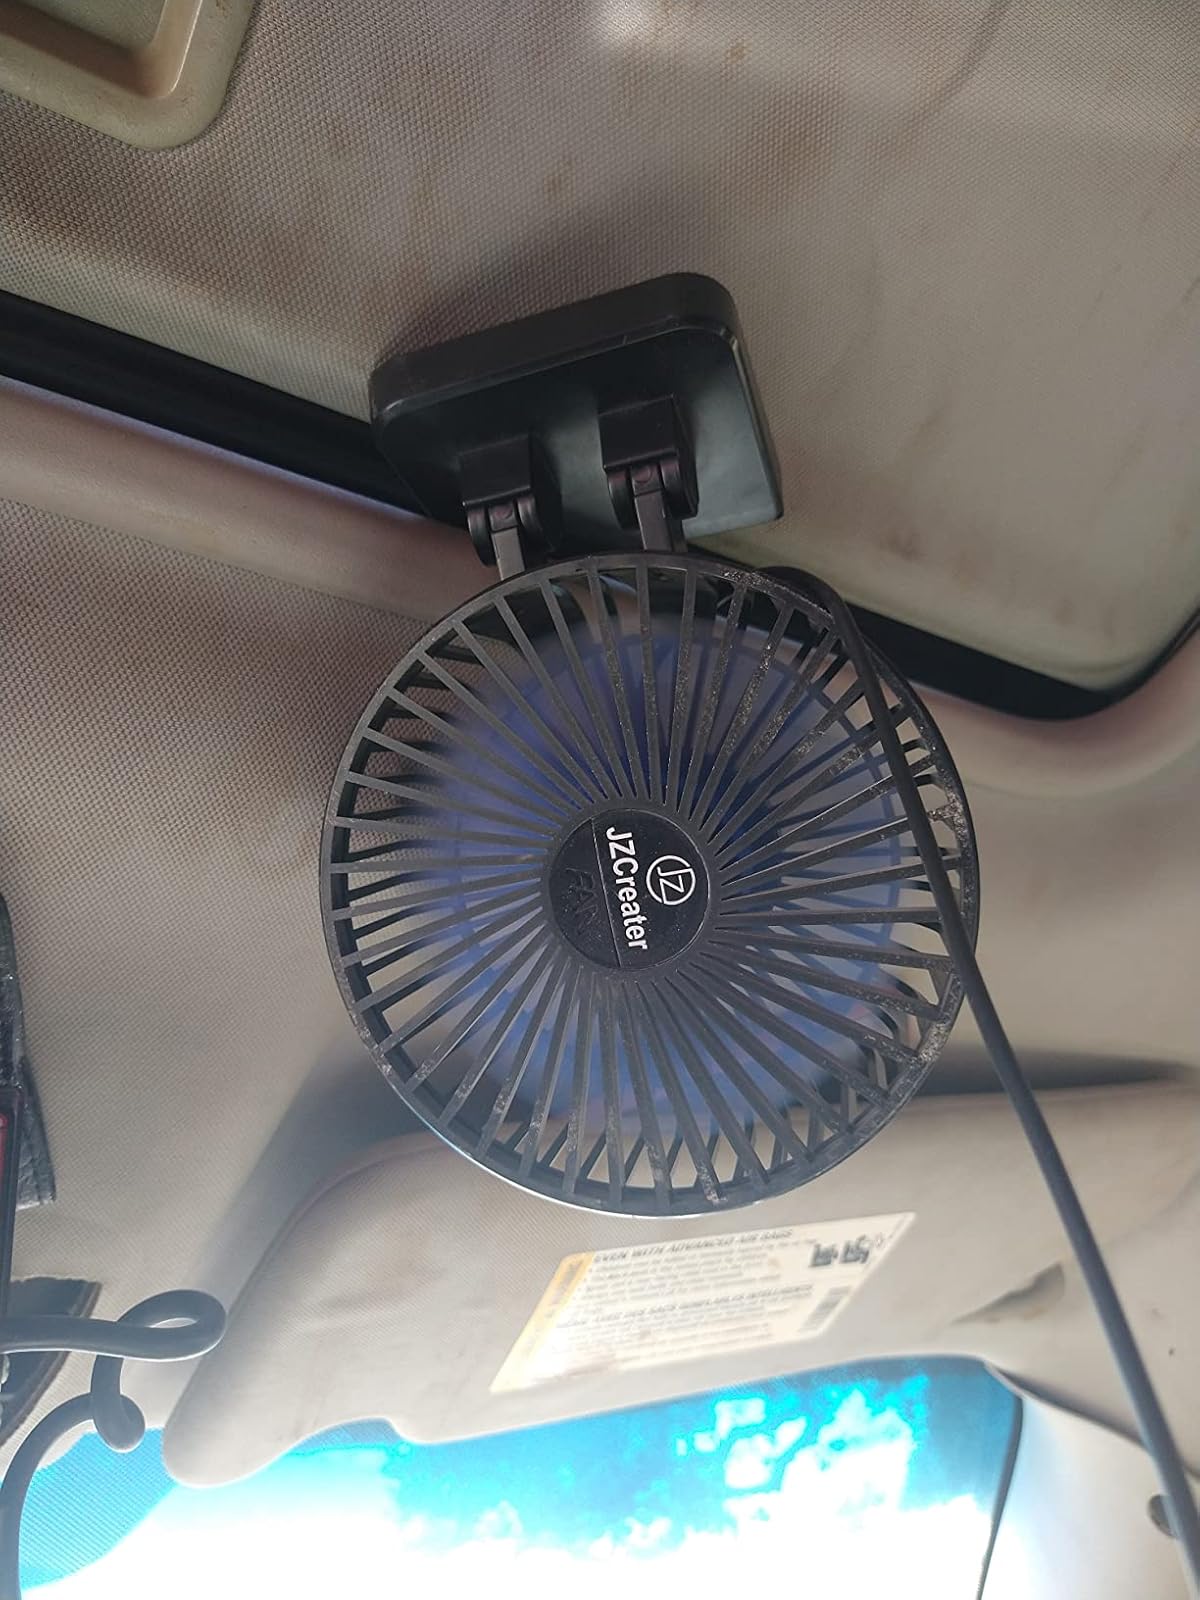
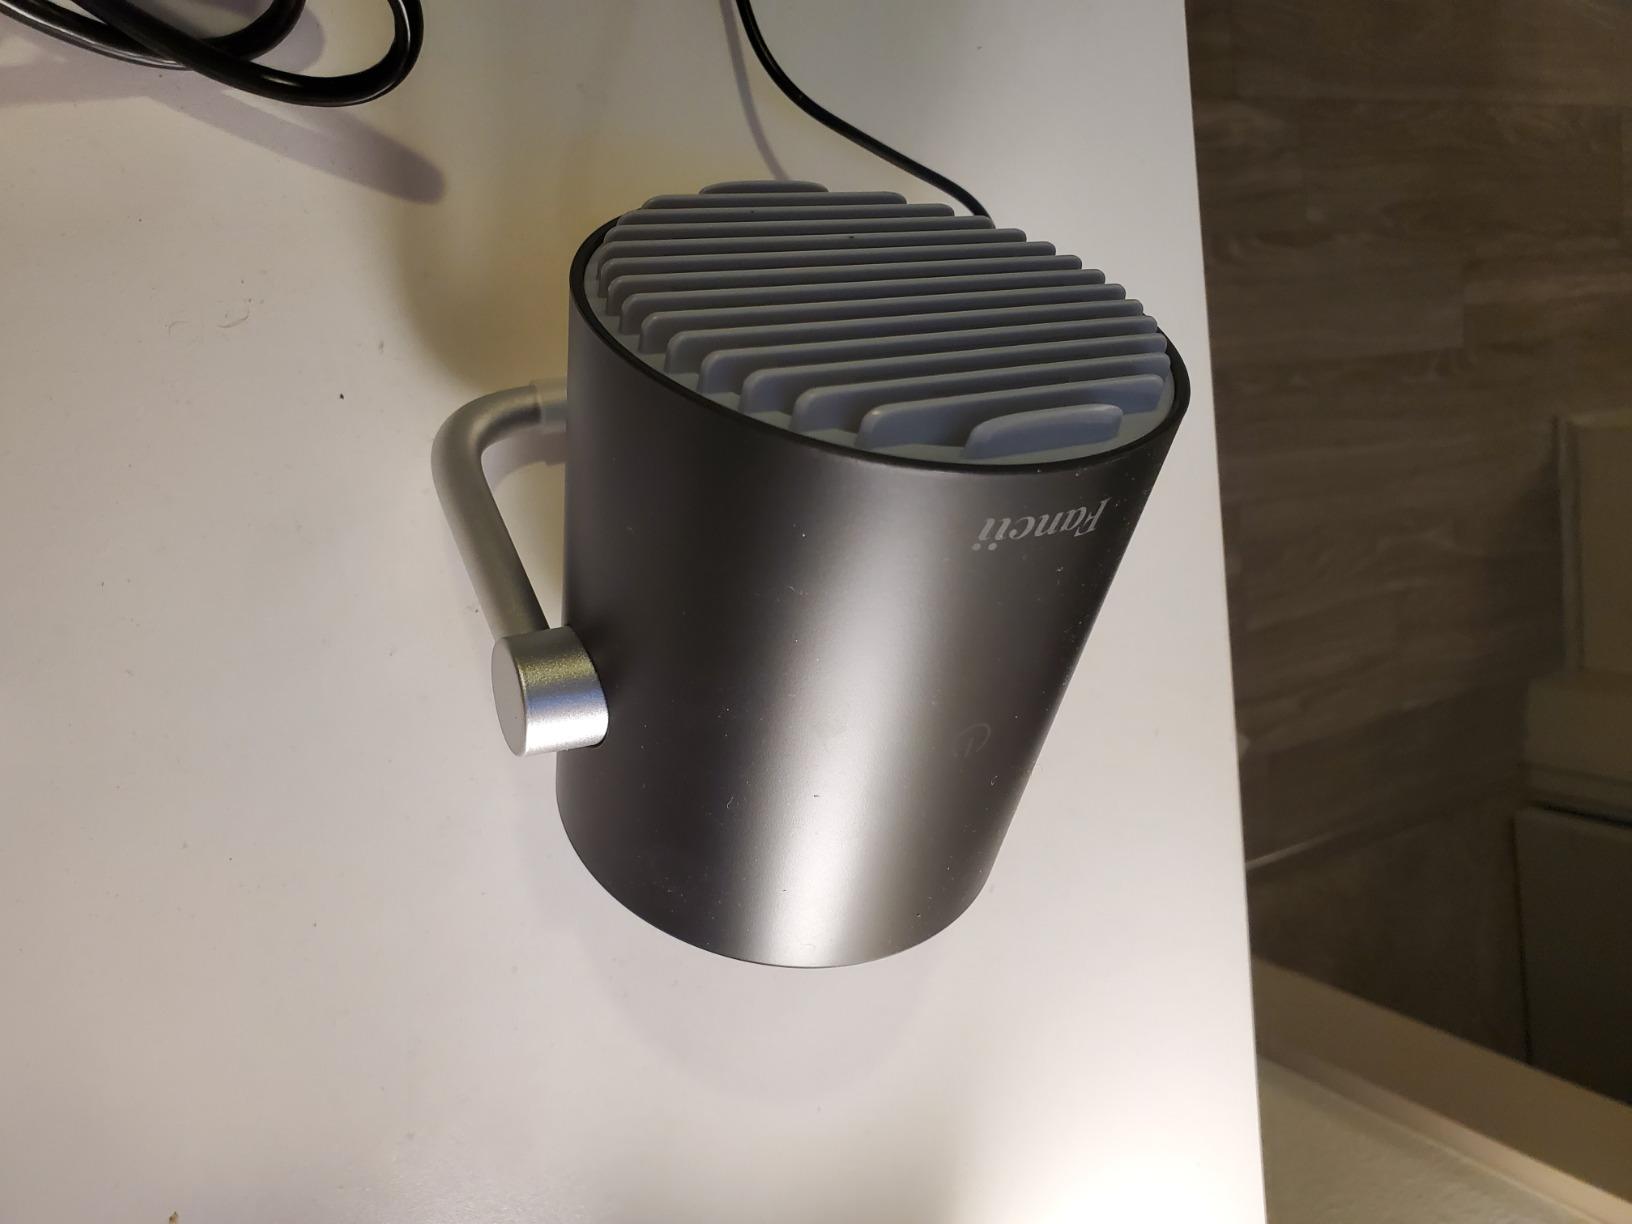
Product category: fan
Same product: no